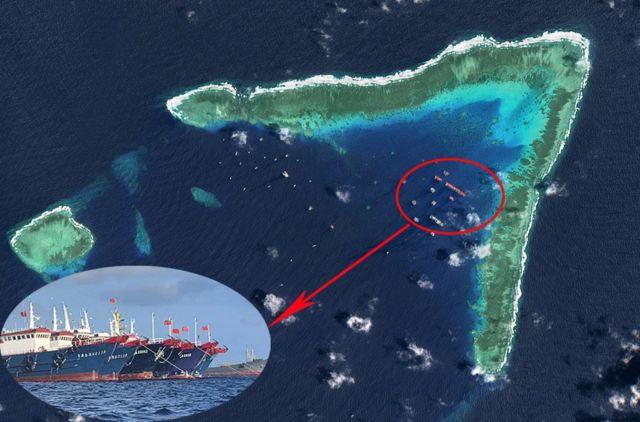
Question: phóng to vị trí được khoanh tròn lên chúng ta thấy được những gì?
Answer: những con tàu